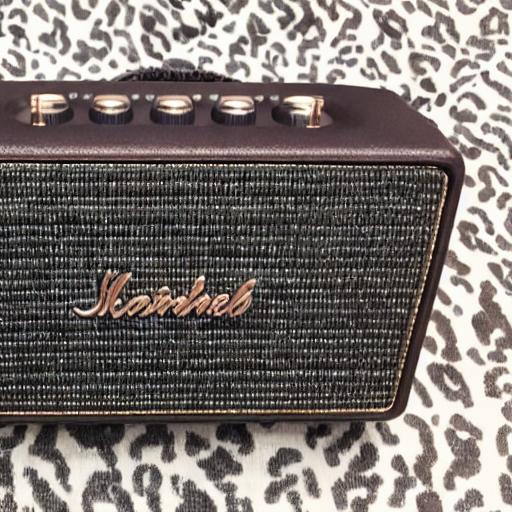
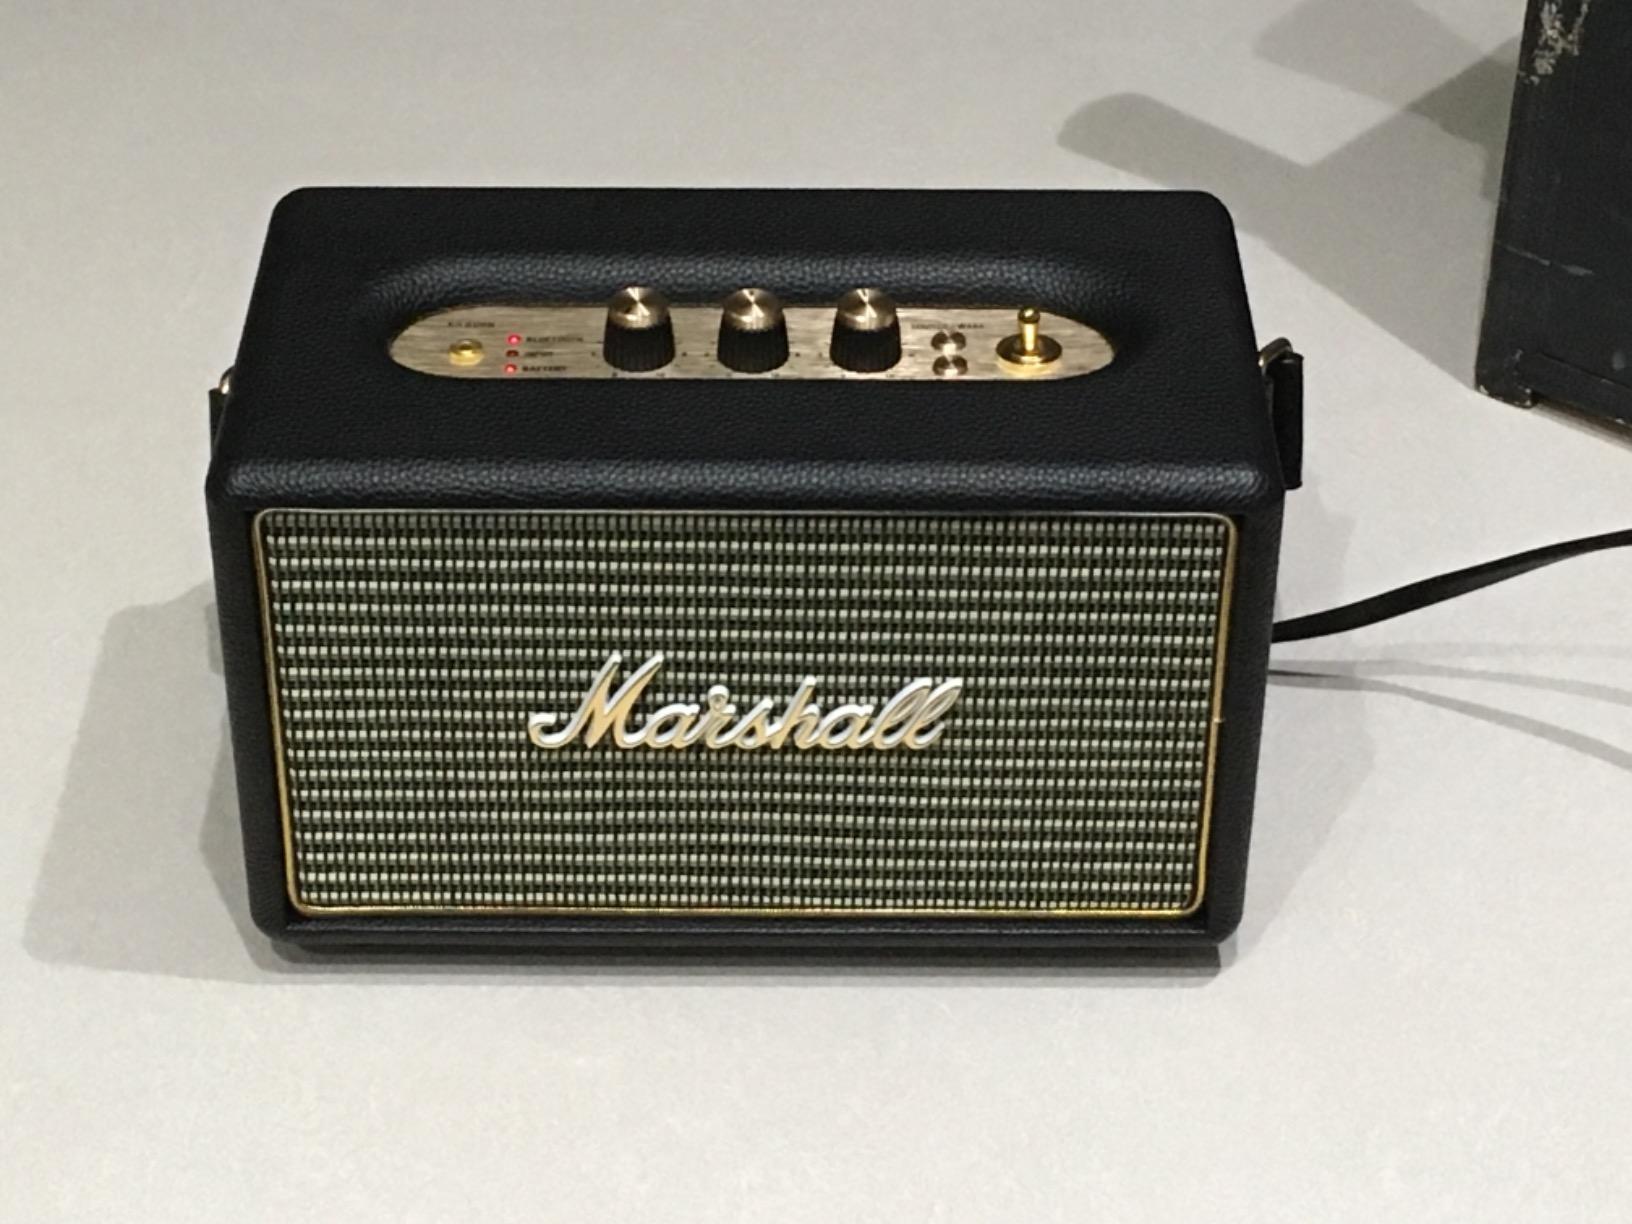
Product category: speaker
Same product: no